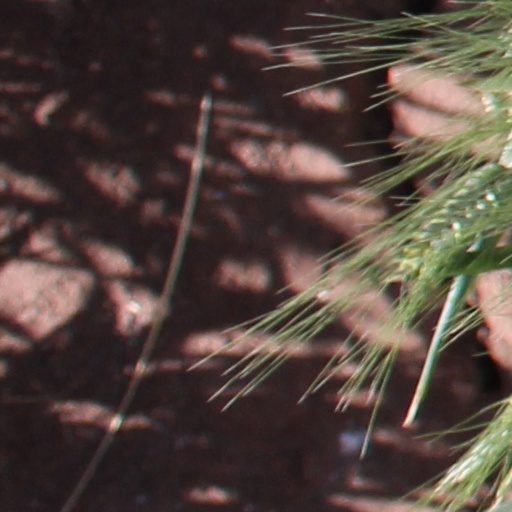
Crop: wheat